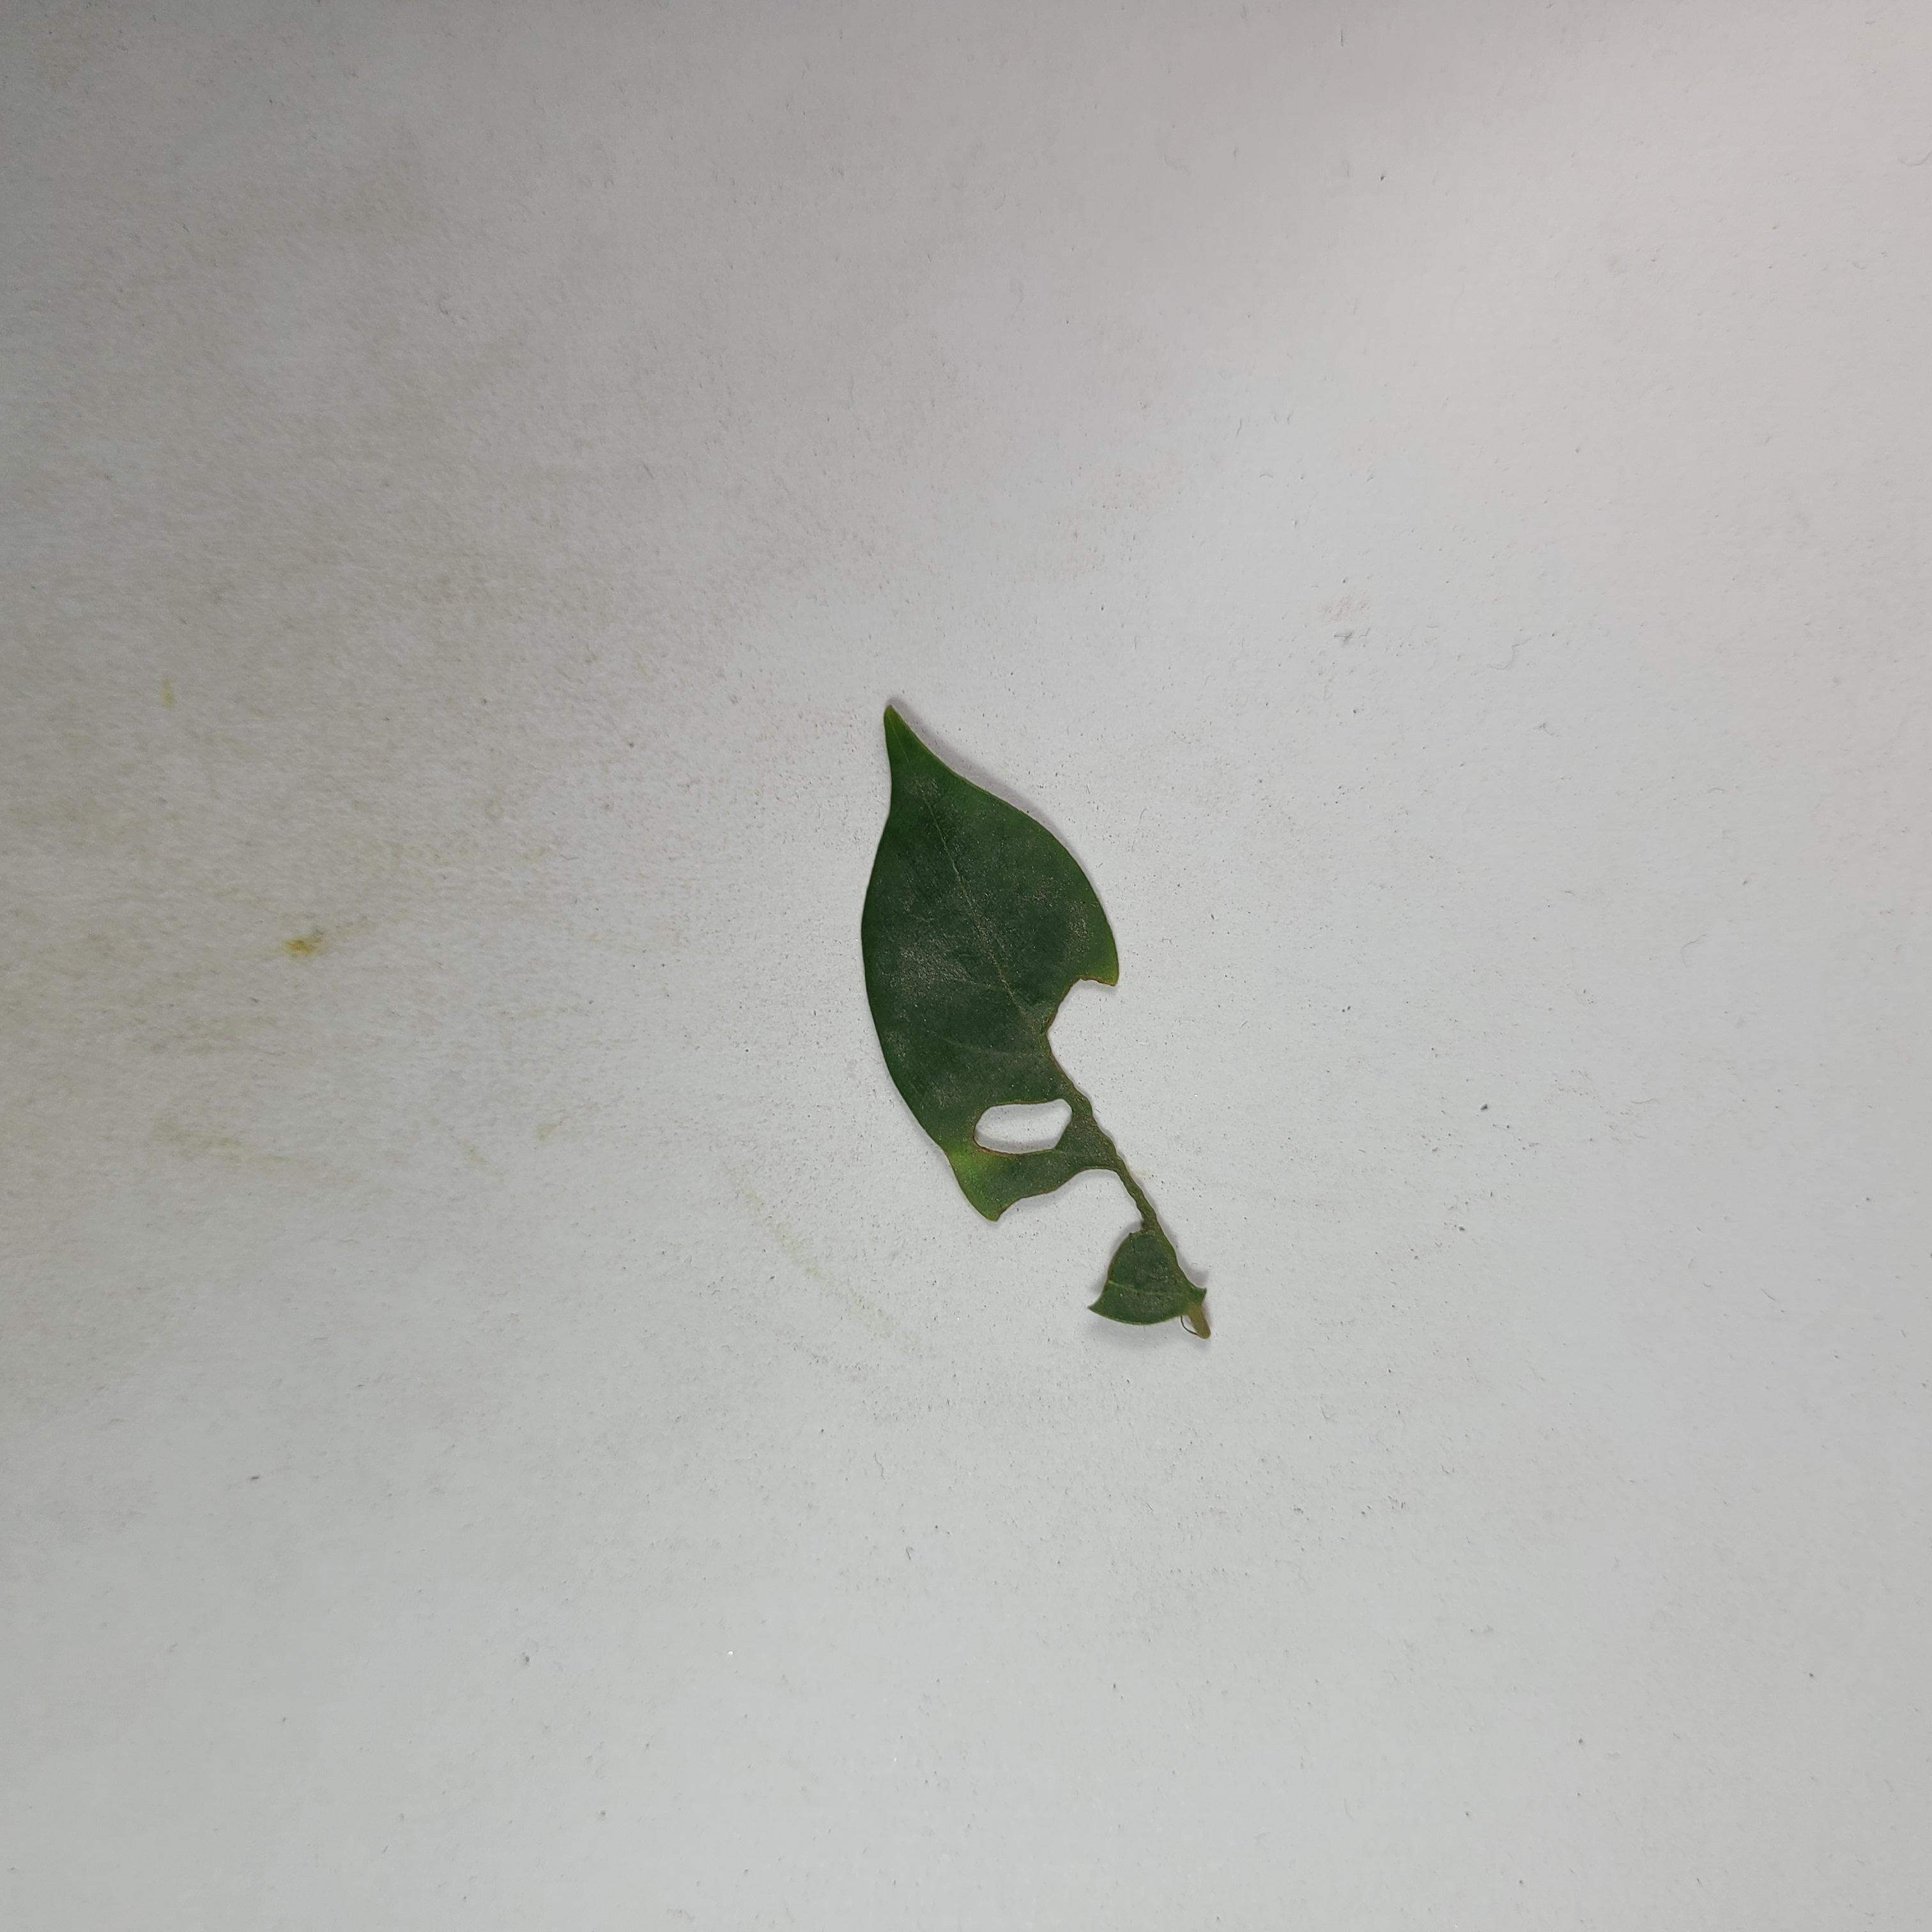
Label: Insect Hole leaves